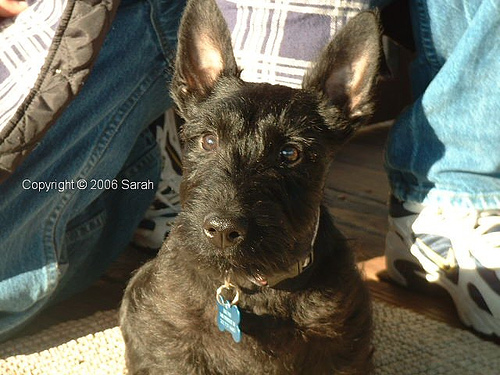
Animal: dog
Breed: scottish_terrier